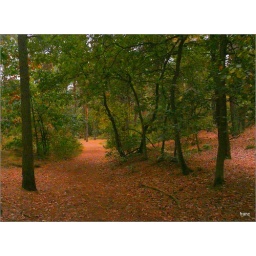
A red carpet in the forest .